Sacramento River Cats

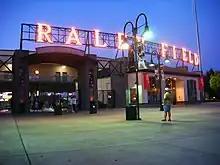
Raley Field in 2007

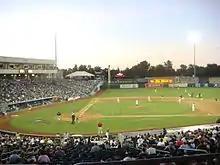
River Cats at Raley Field in 2007

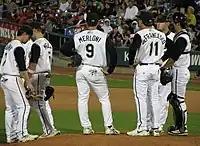
River Cats players in 2007

After arriving at Raley Field in 2000, the River Cats led minor leagues in attendance for nine straight seasons.